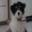
Label: dog